TNA Knockouts

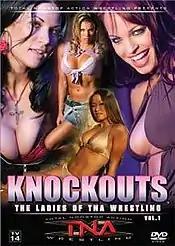
"Knockouts: The Ladies of TNA Wrestling"

Angelina Love would win the Knockouts Championship at the Sacrifice pay-per-view for a record-breaking sixth time A few days later, Lei'D Tapa departed from the company after her contract expired. Throughout August, vignettes hyping the debut of Havok would air on "Impact Wrestling". Havok made her debut by attacking Gail Kim and Taryn Terrell after their title match on the September 3 broadcast of "Impact Wrestling". During the tapings of "Impact Wrestling" on September 16, Havok defeated Kim in the main event of "Impact Wrestling" to win the TNA Women's Knockout Championship for the first time; the match aired on tape delay on October 1. Havok lost the championship three days later to Taryn Terrell in a three-way match that also involved Gail Kim; the match aired on tape delay on November 19.